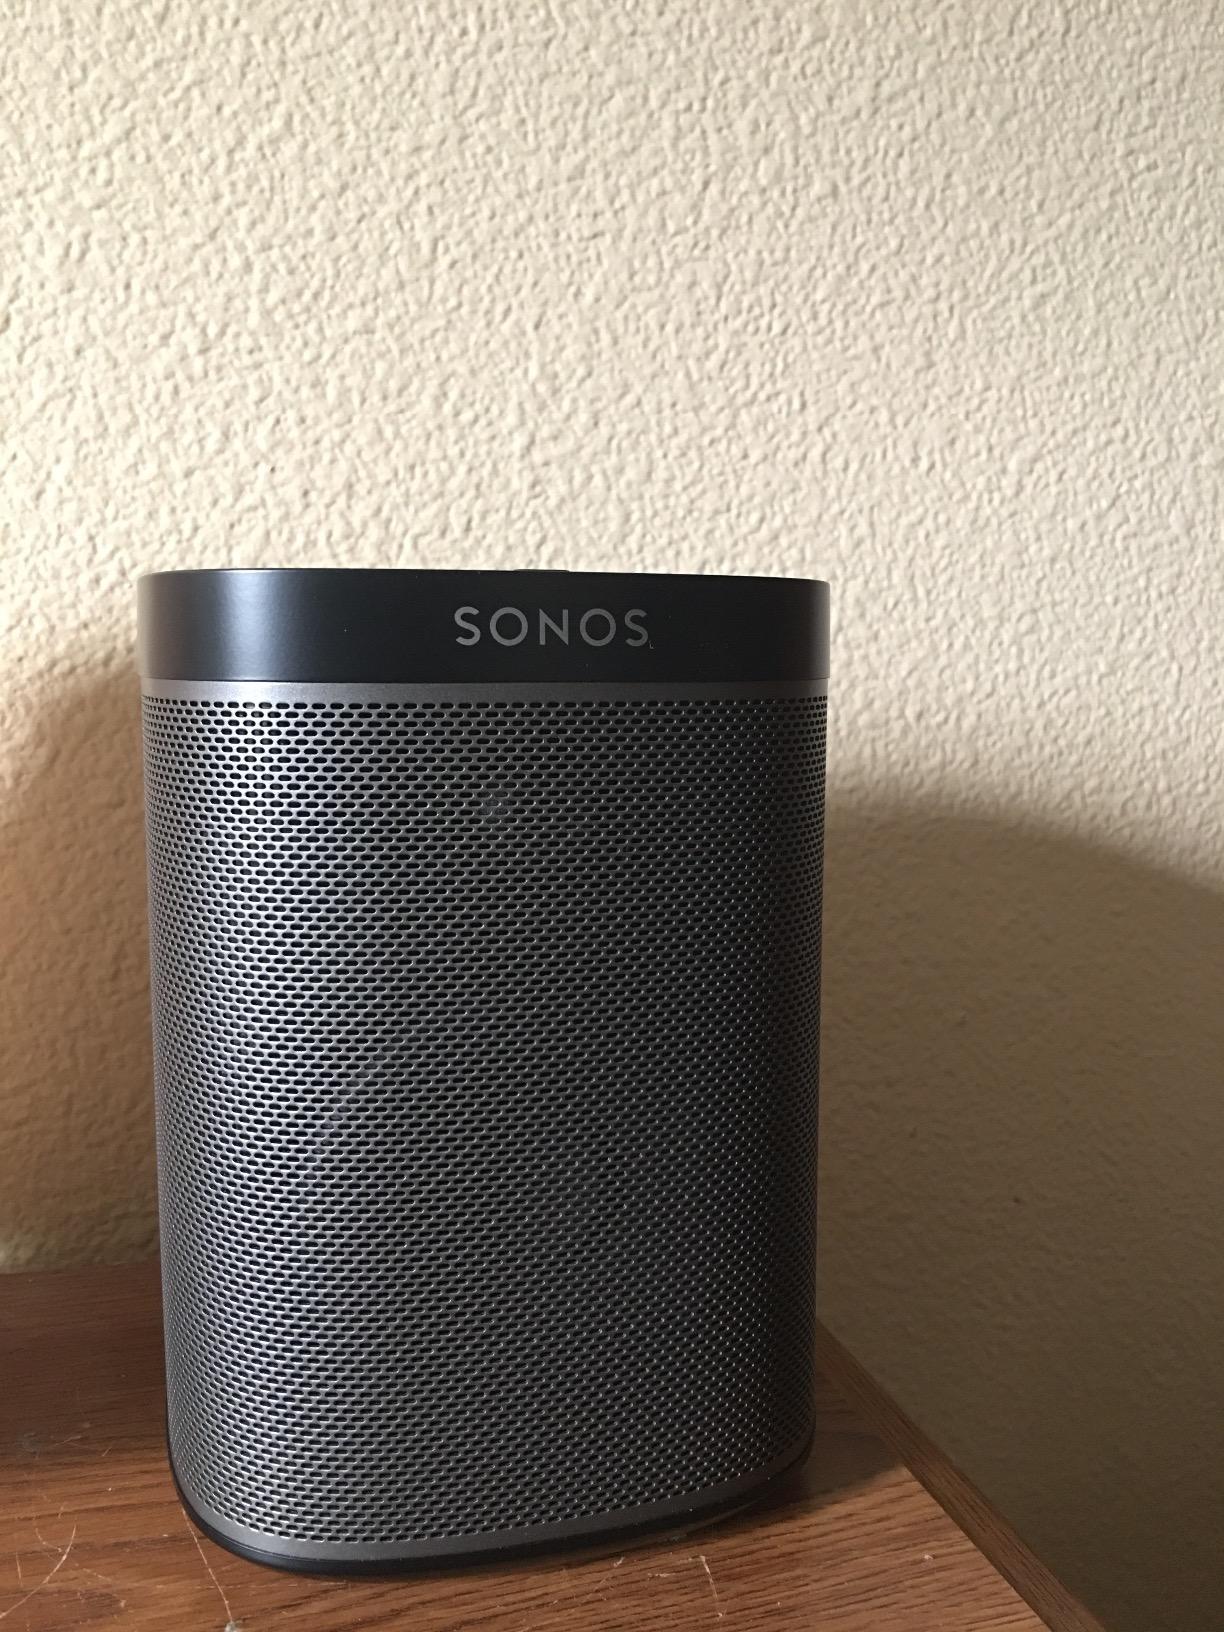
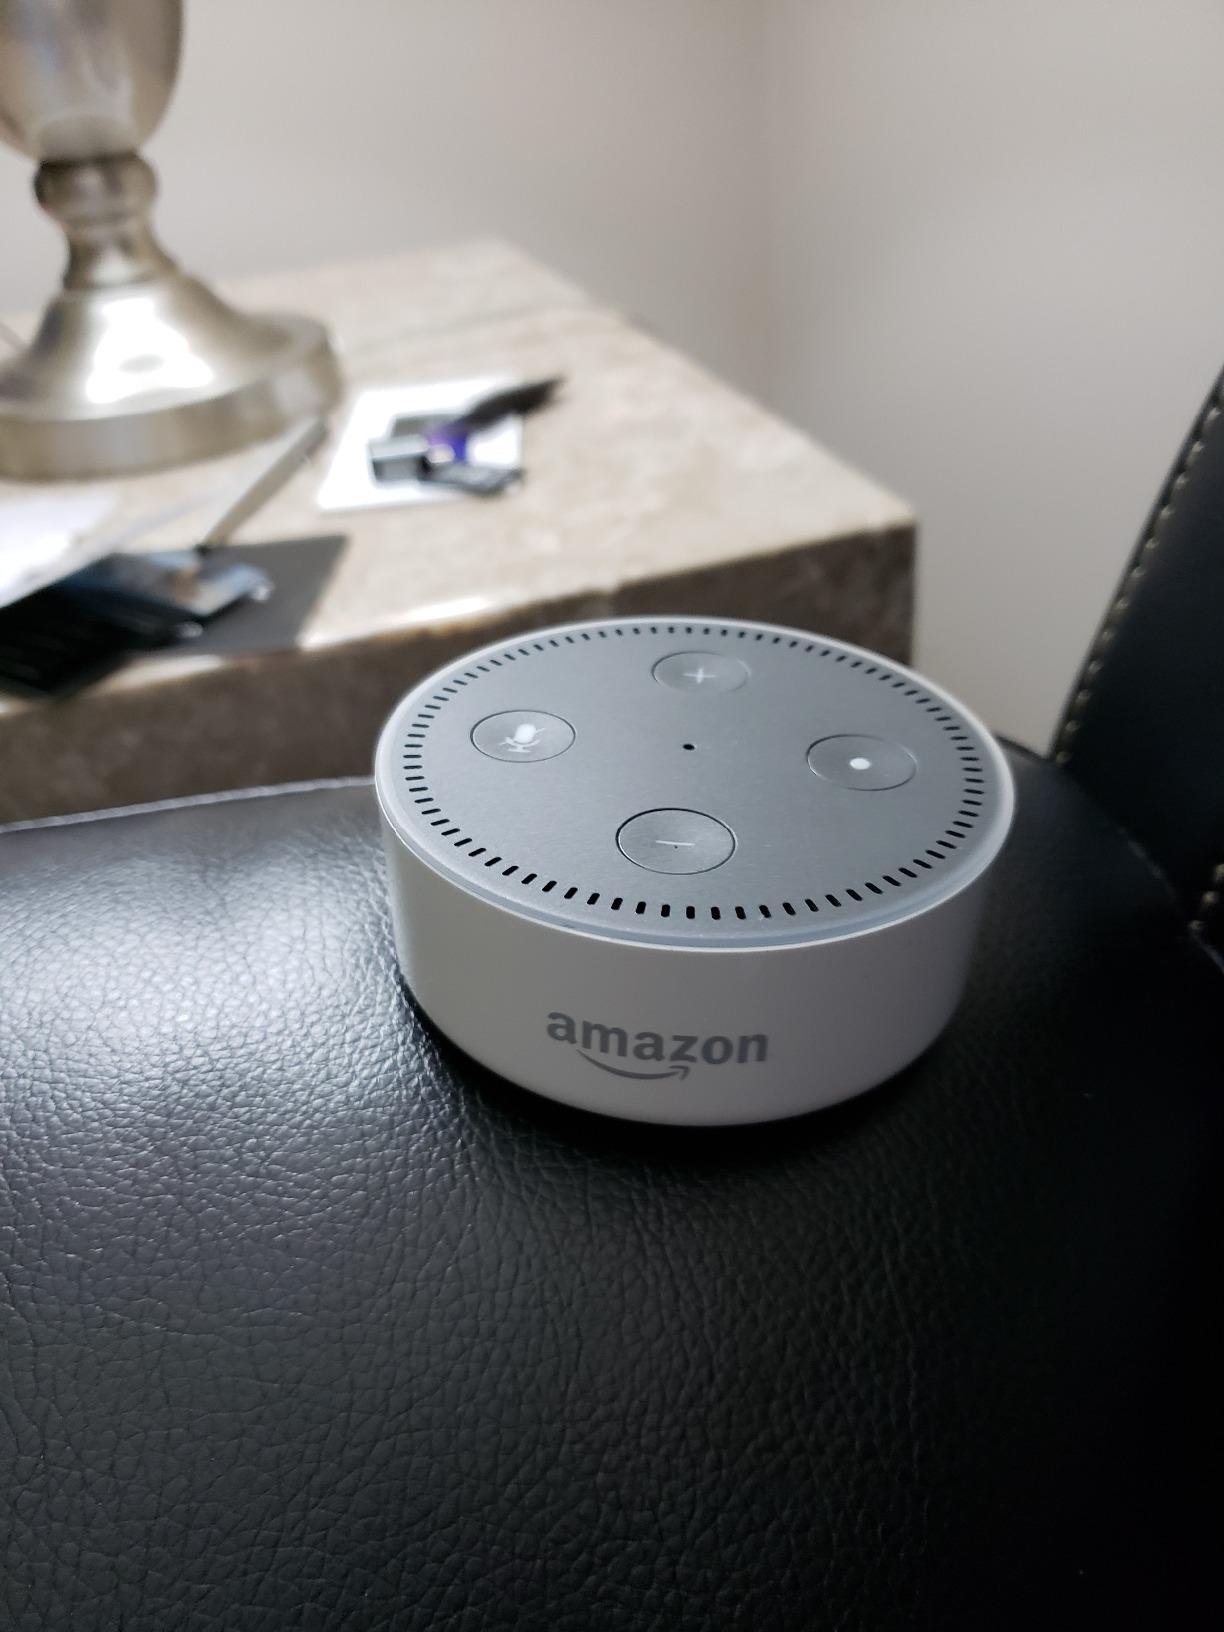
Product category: speaker
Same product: no